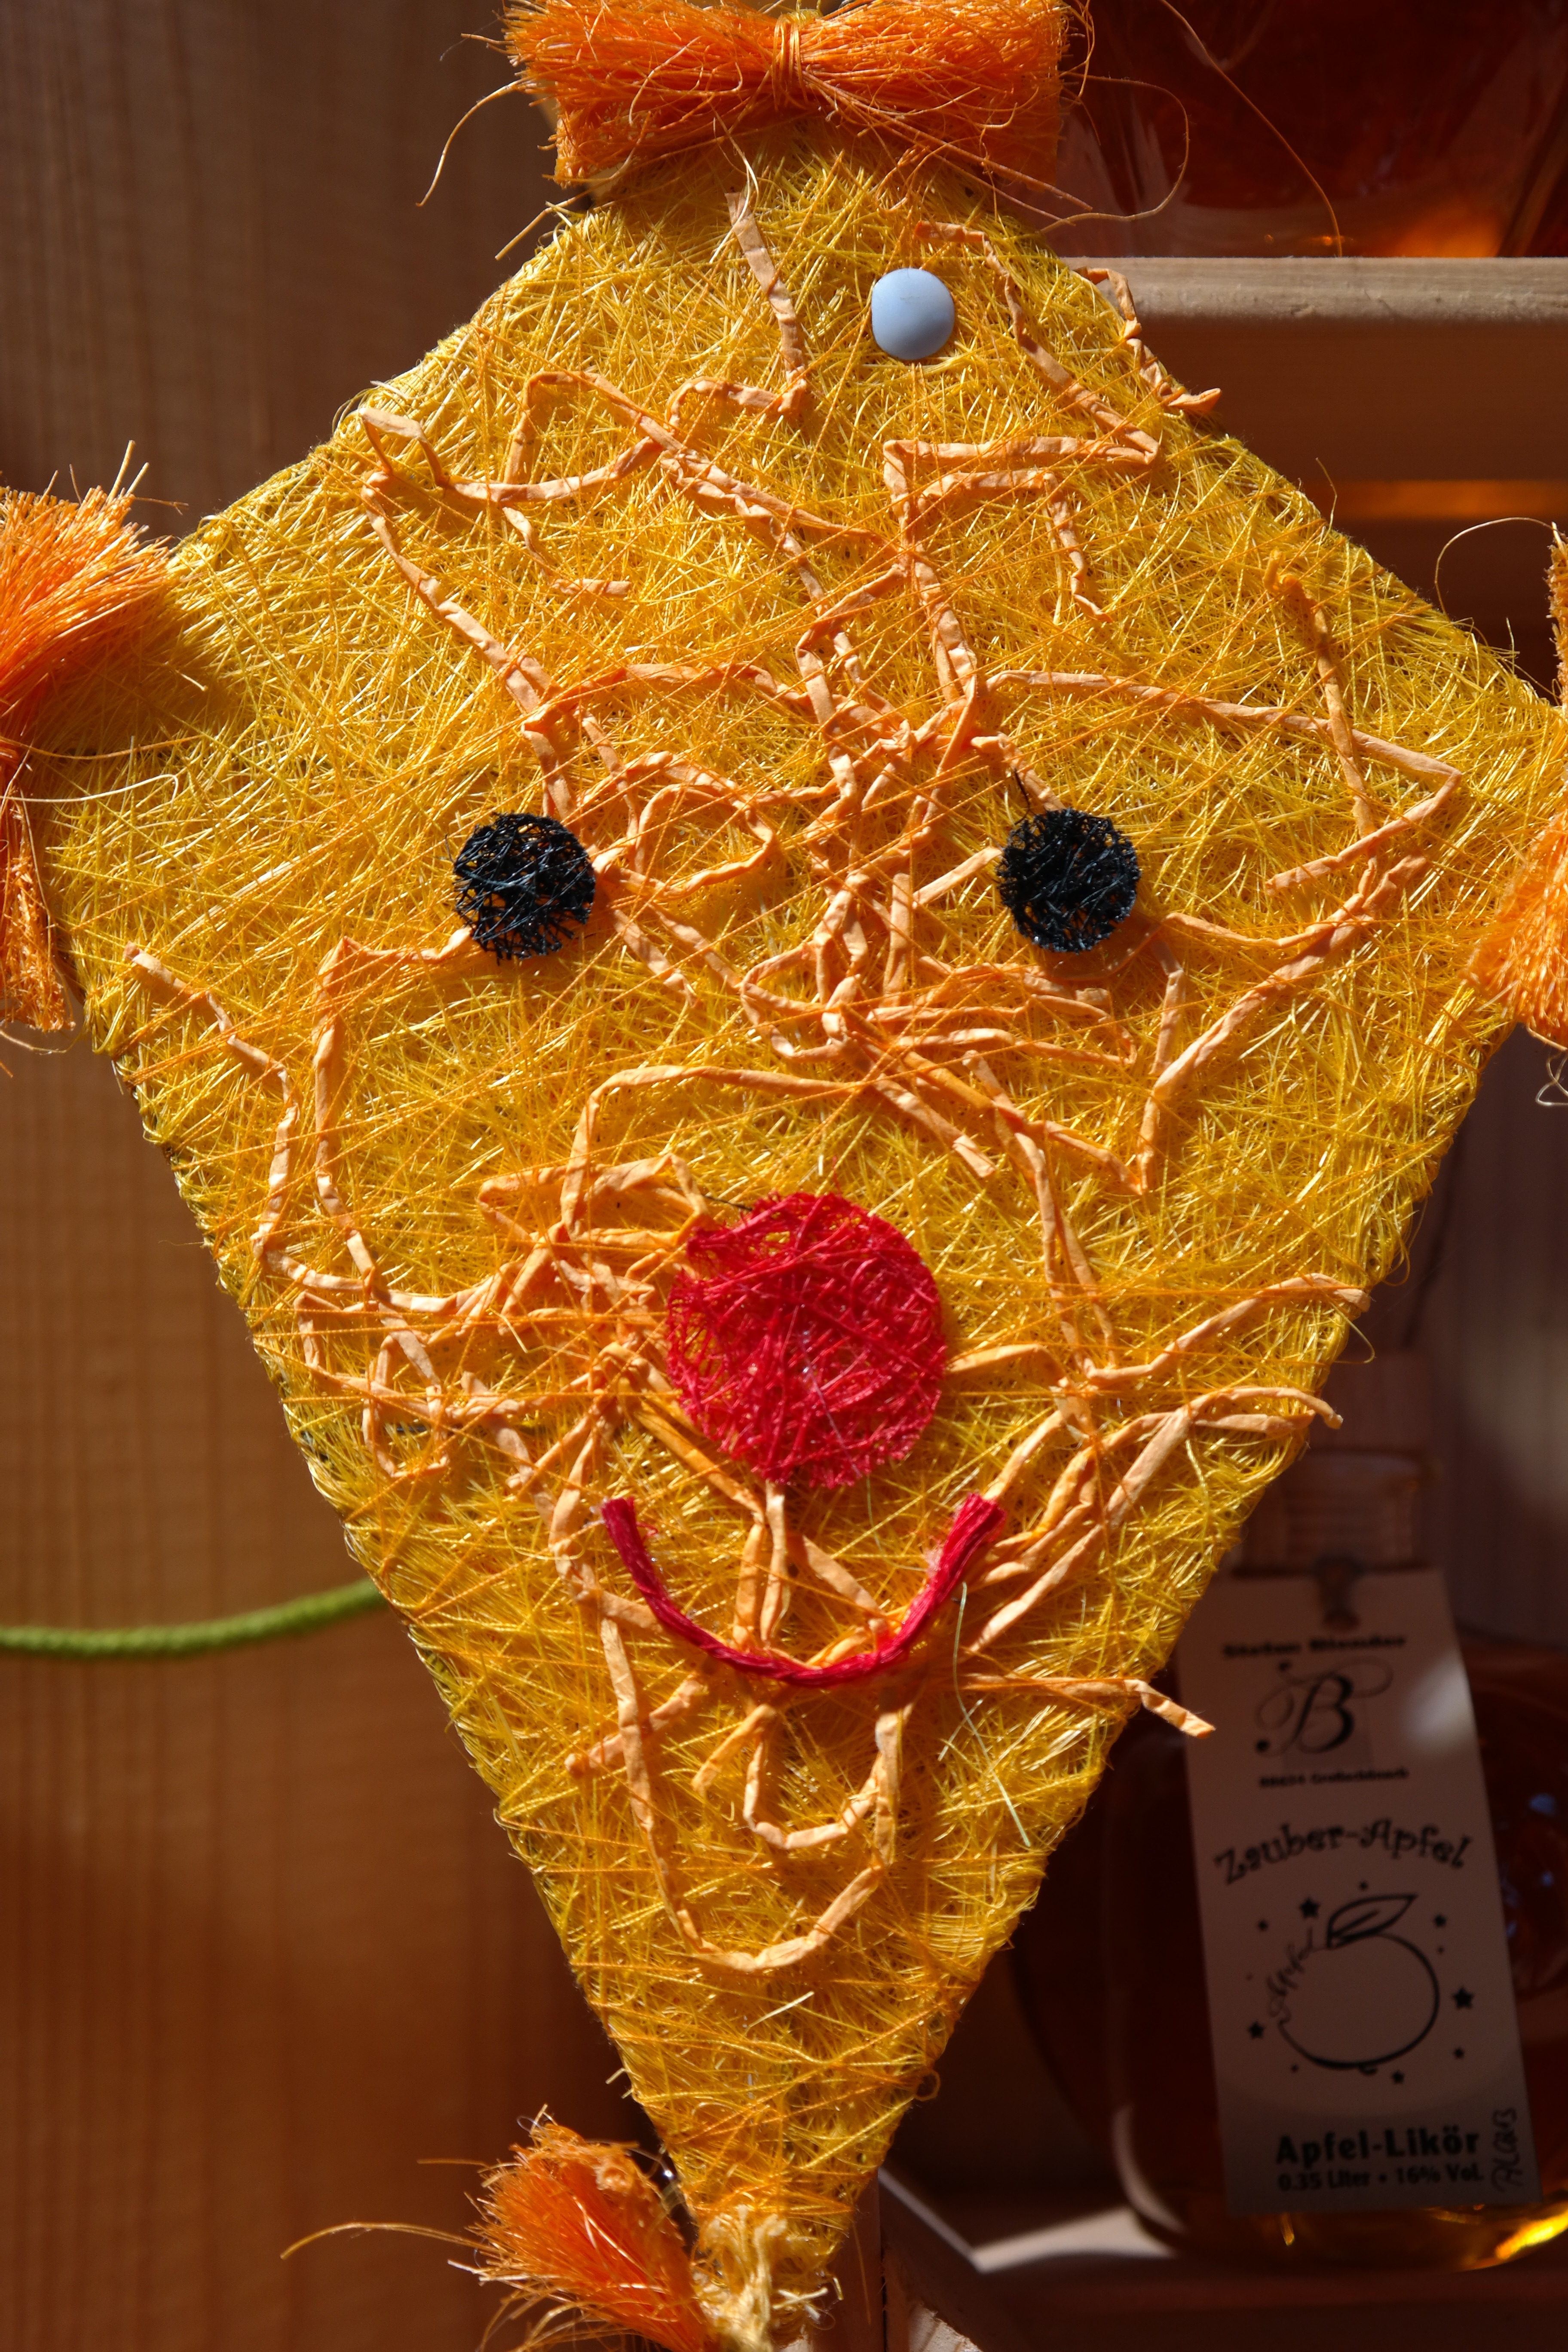
leaf, flower, autumn, colorful, yellow, cheerful, face, art, funny, handicraft, dragons, tinker